Ellington (horse)

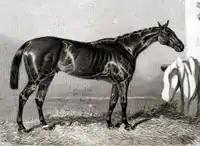
Ellington. Contemporary etching by an unknown artist.

Ellington (1853 – 1869) was a British Thoroughbred racehorse and sire. In a career that lasted from 1855 to 1856 he ran eleven times and won four races. A leading two-year-old in 1855, when his wins included the Champagne Stakes at Doncaster, he won only one of his seven races the following year. That win, however, came in The Derby, where his ability to handle soft ground proved to be decisive. Ellington was retired to stud at the end of his three-year-old season, but had very little impact as a sire.